Selma Engel-Wijnberg

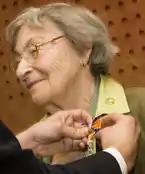
Engel-Wijnberg in 2010

Selma Engel-Wijnberg (born Saartje "Selme" Wijnberg; 15 May 1922 – 4 December 2018) was one of only two Dutch Jewish Holocaust survivors of the Sobibor extermination camp. She escaped during the 1943 uprising, hid in Poland, and survived the war. Engel-Wijnberg emigrated to the United States from Israel with her family in 1957, settling in Branford, Connecticut. She returned to Europe again only to testify against the war criminals of Sobibor. In 2010 she was in the Netherlands to receive the governmental honour of Knight in the Order of Oranje-Nassau.